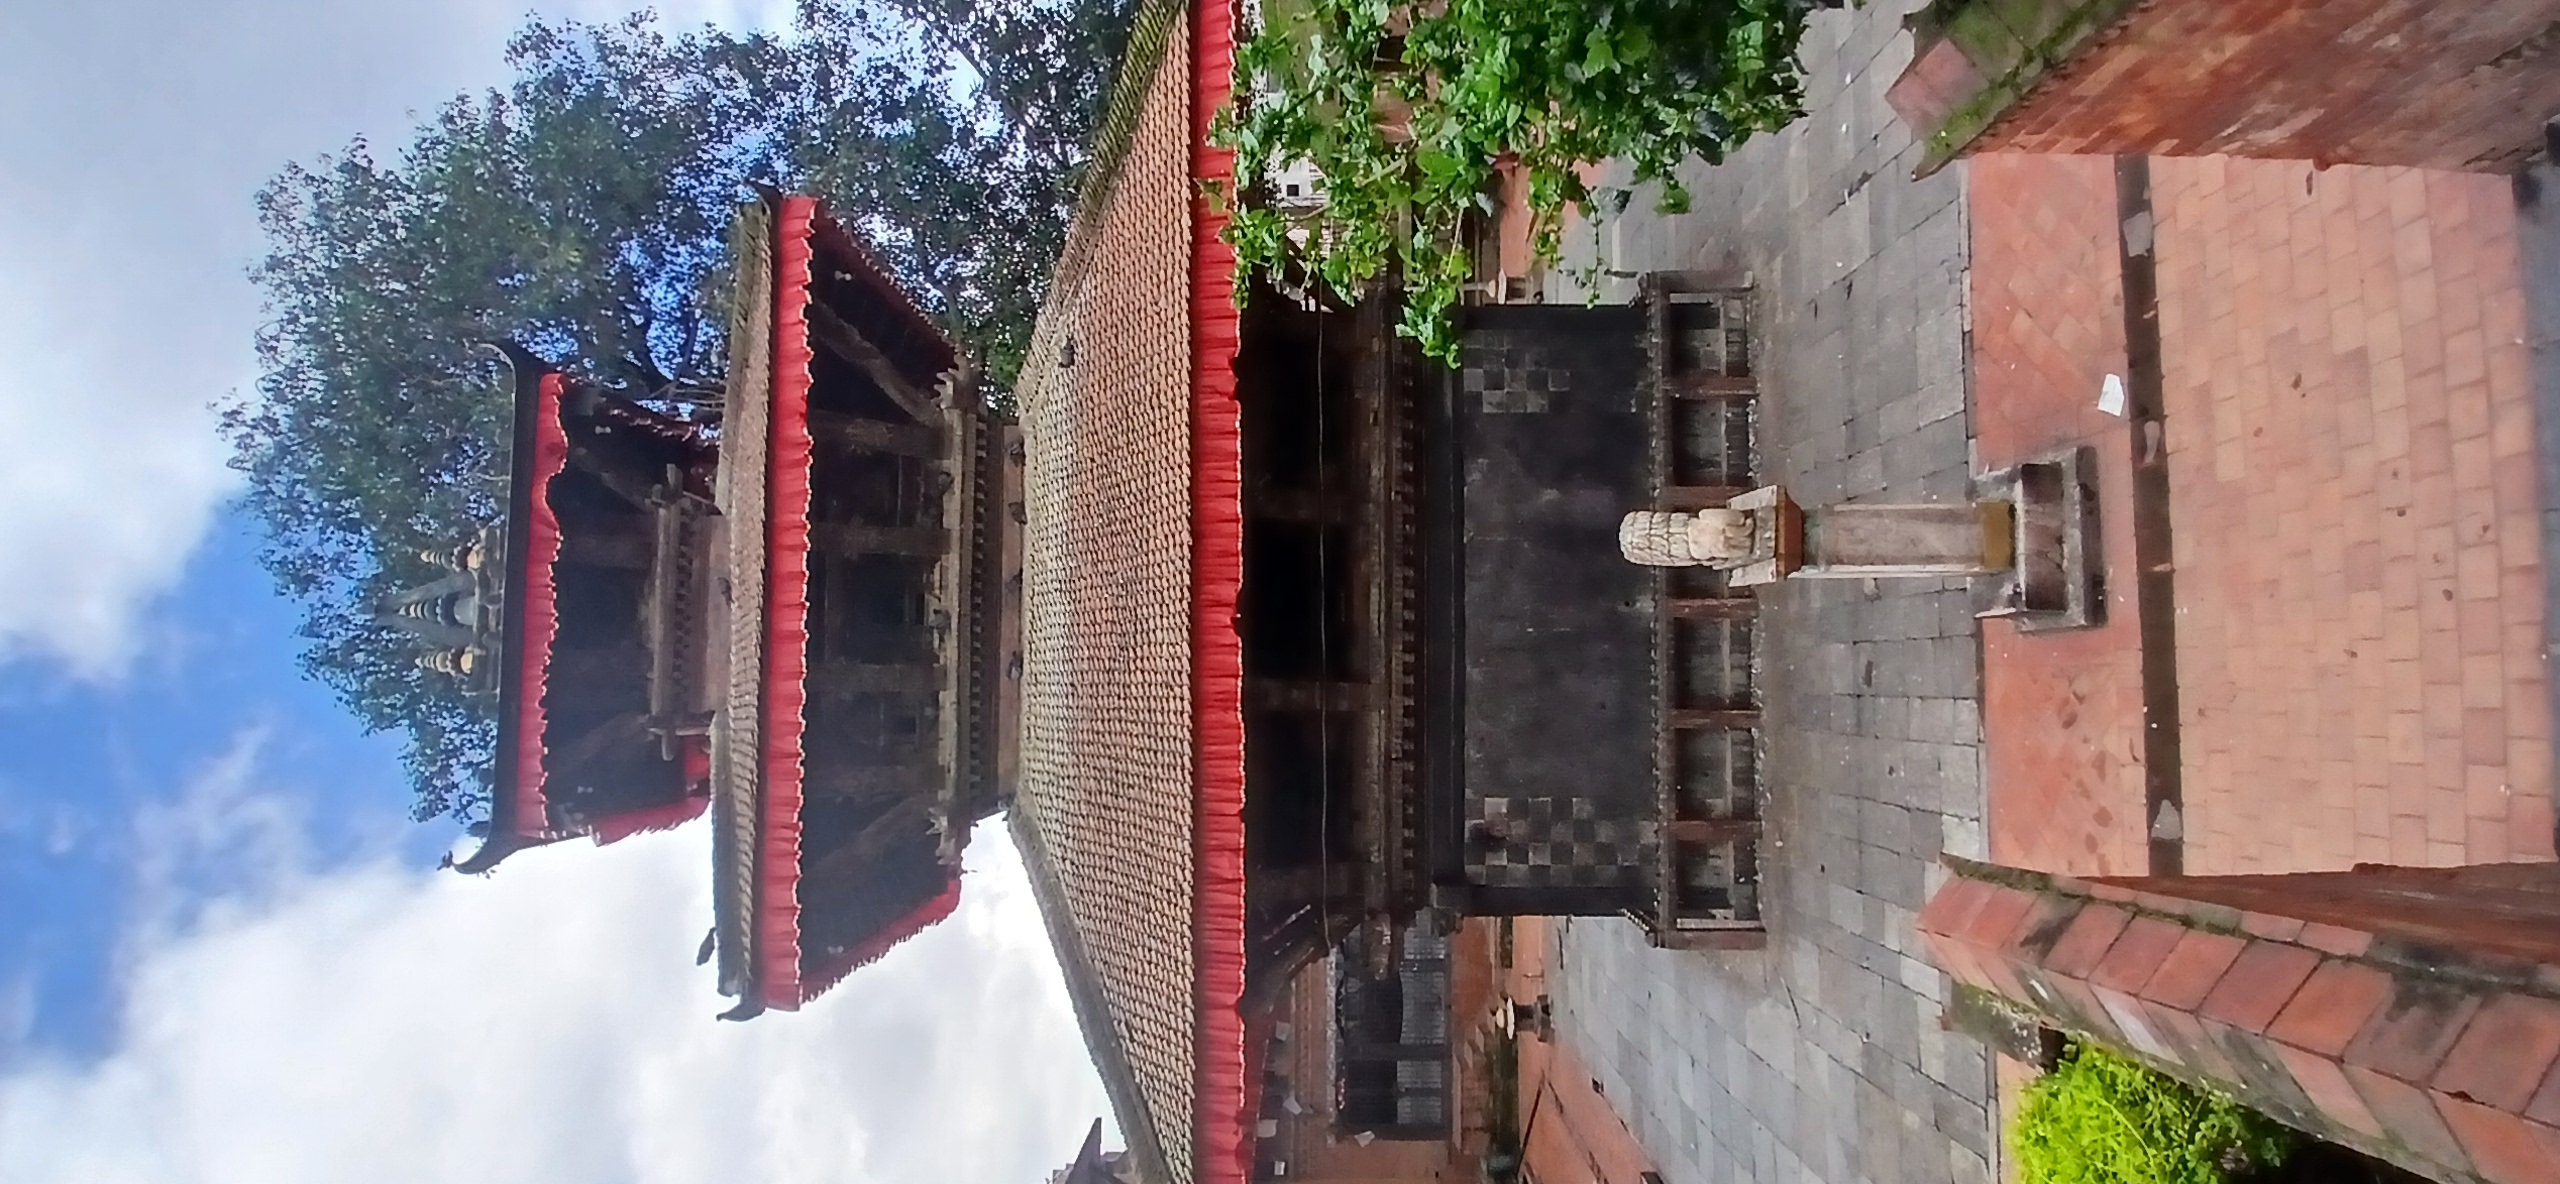
Heritage site: Chamundra_Mai